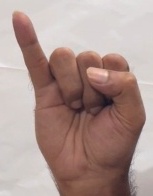
ASL sign: I